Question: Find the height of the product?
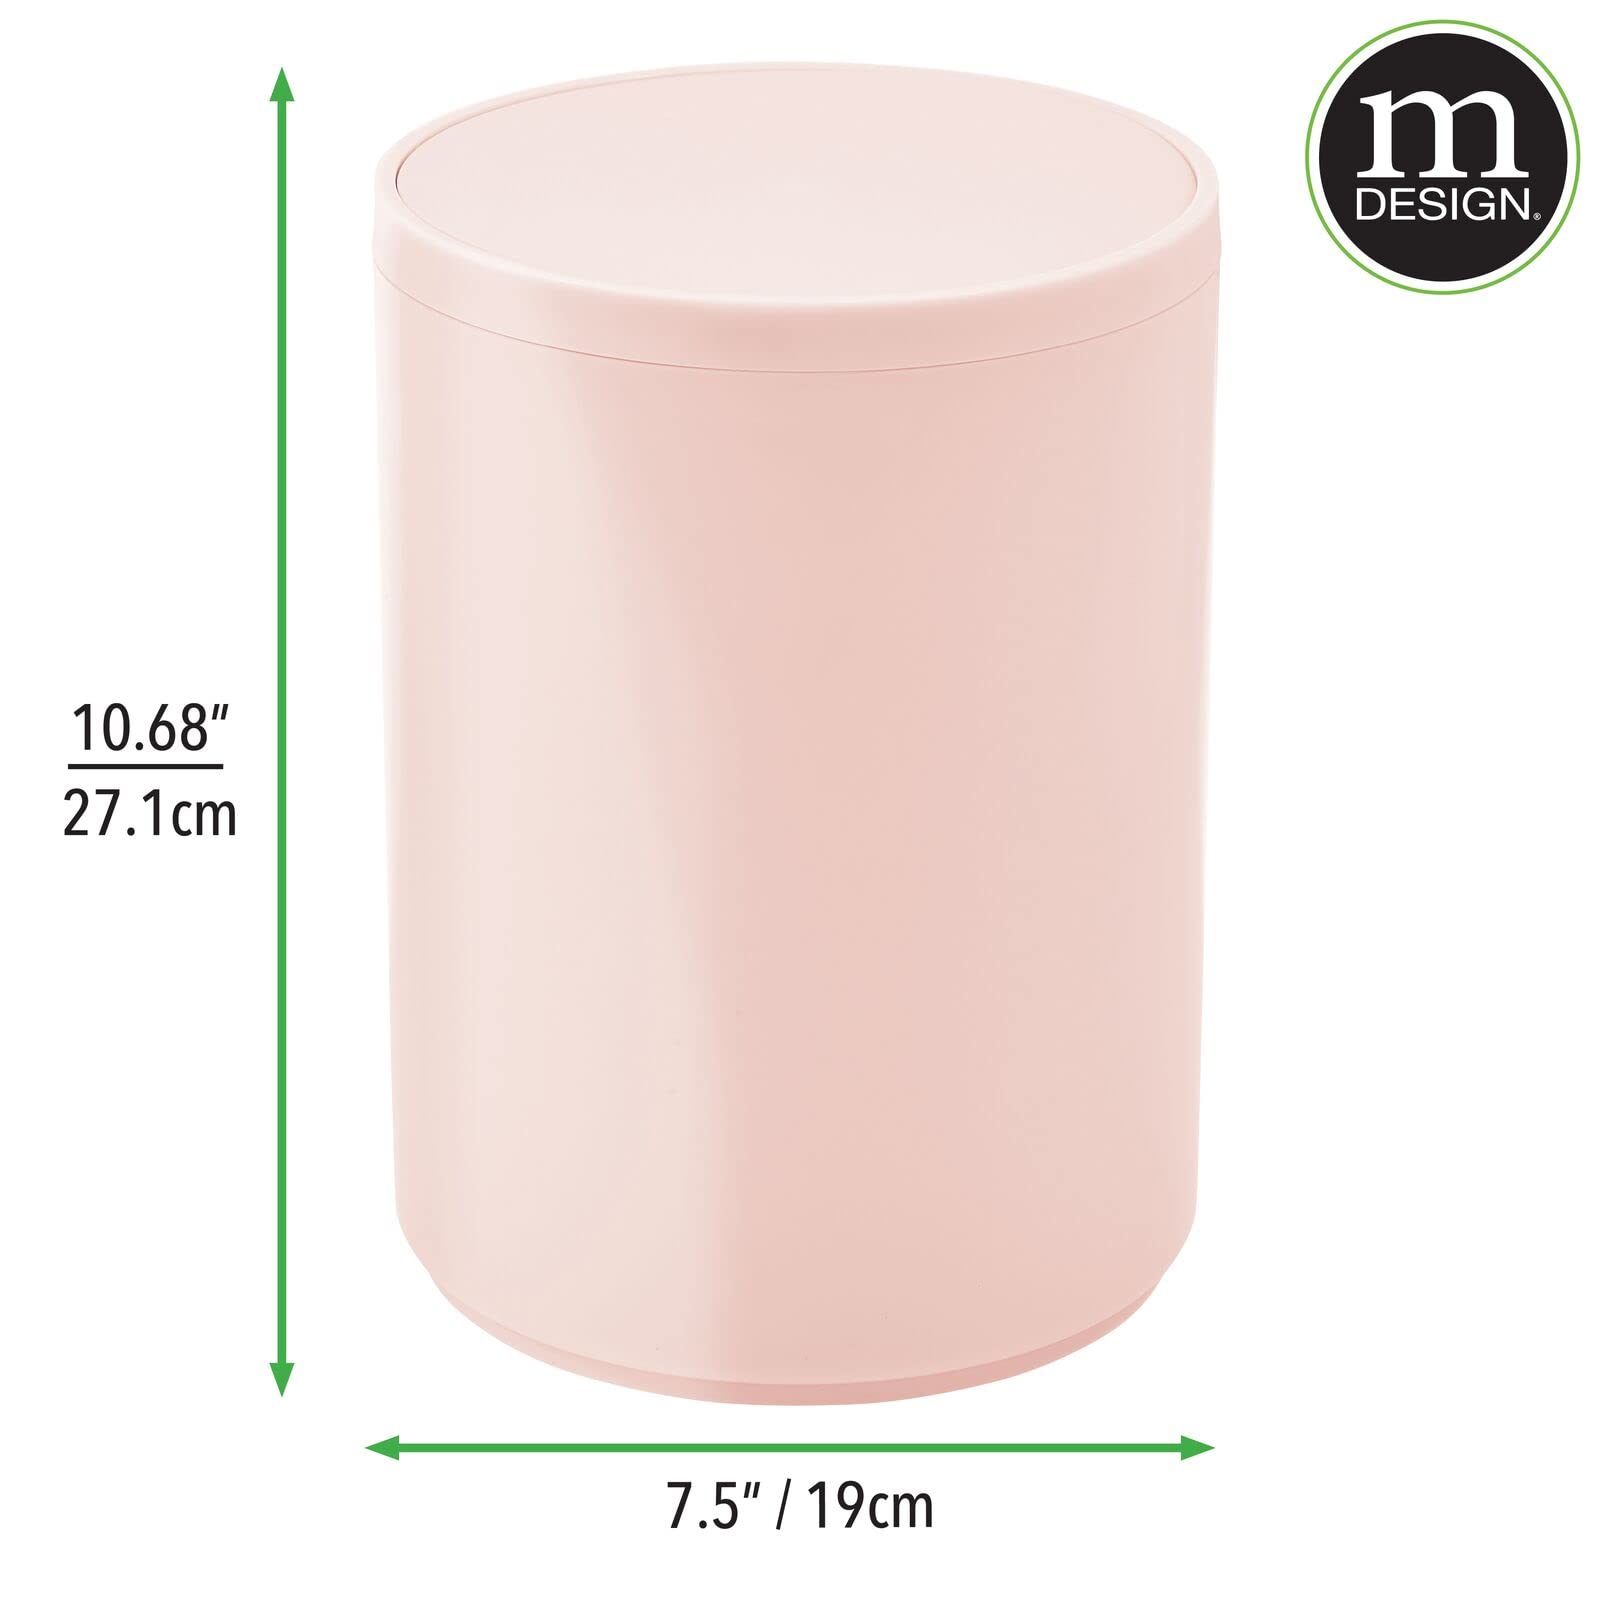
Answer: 10.68 inch